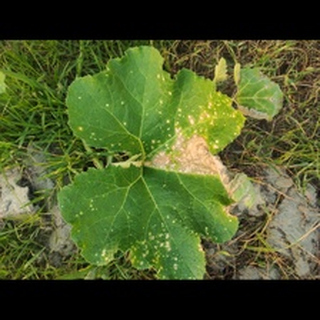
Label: pumpkin_powdery_mildew